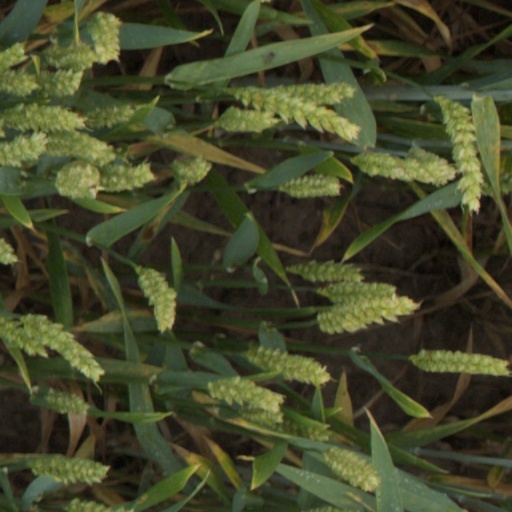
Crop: wheat